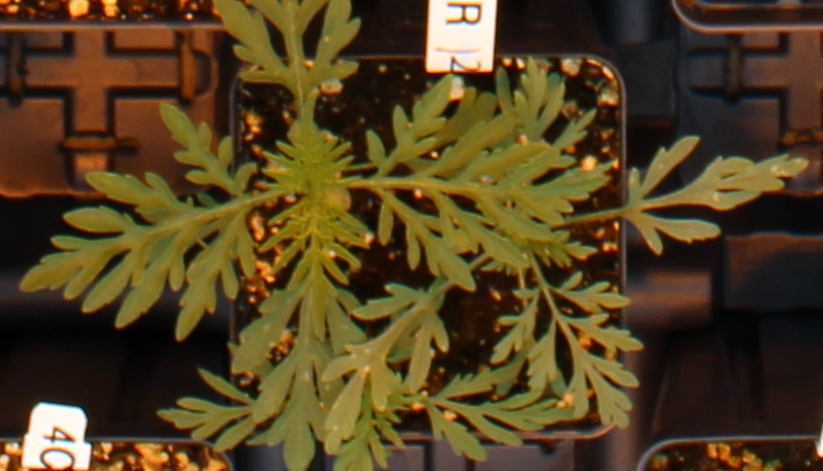
Label: Ragweed